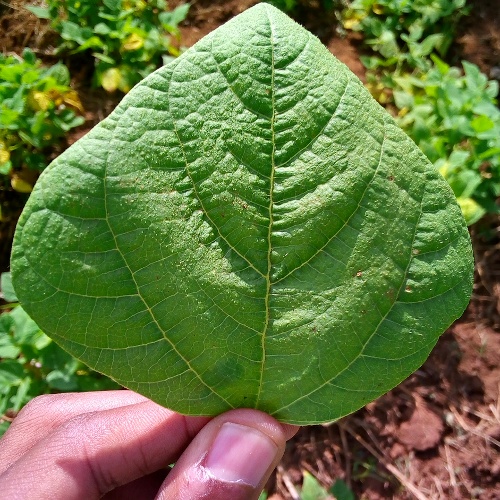
Leaf condition: healthy